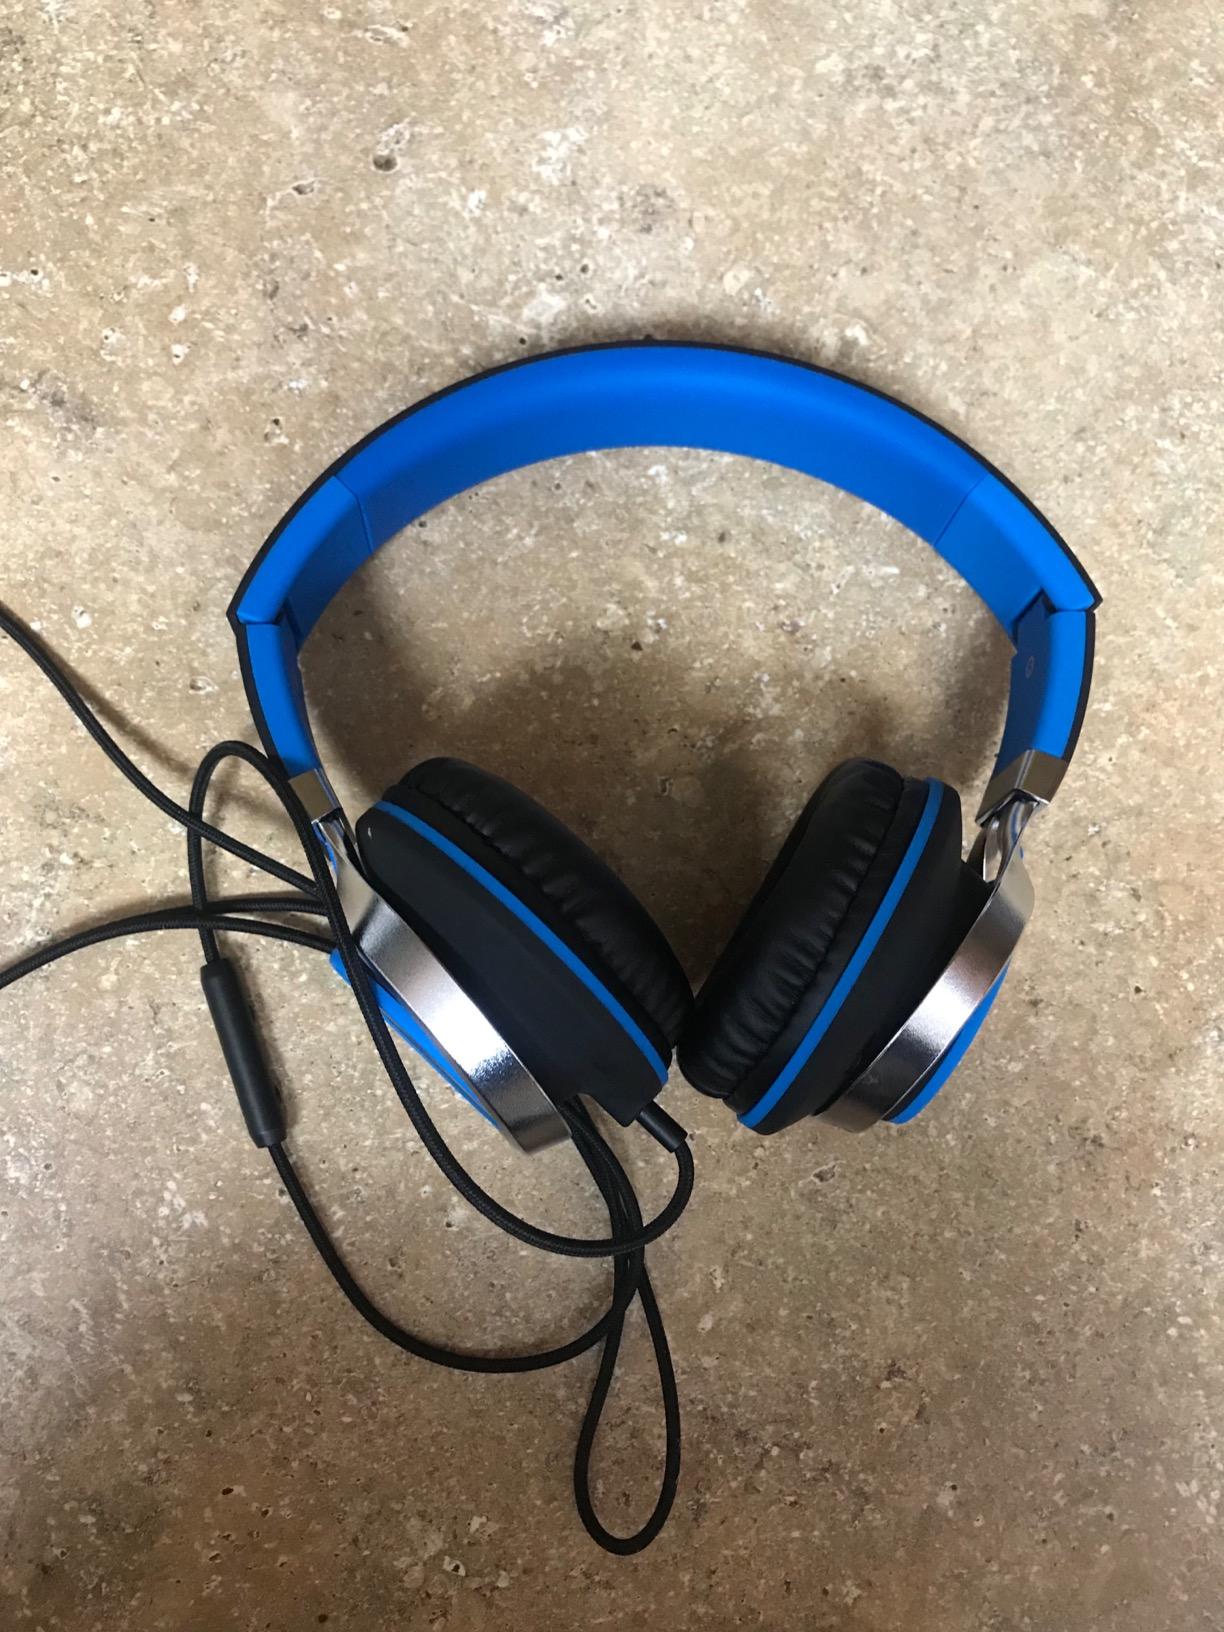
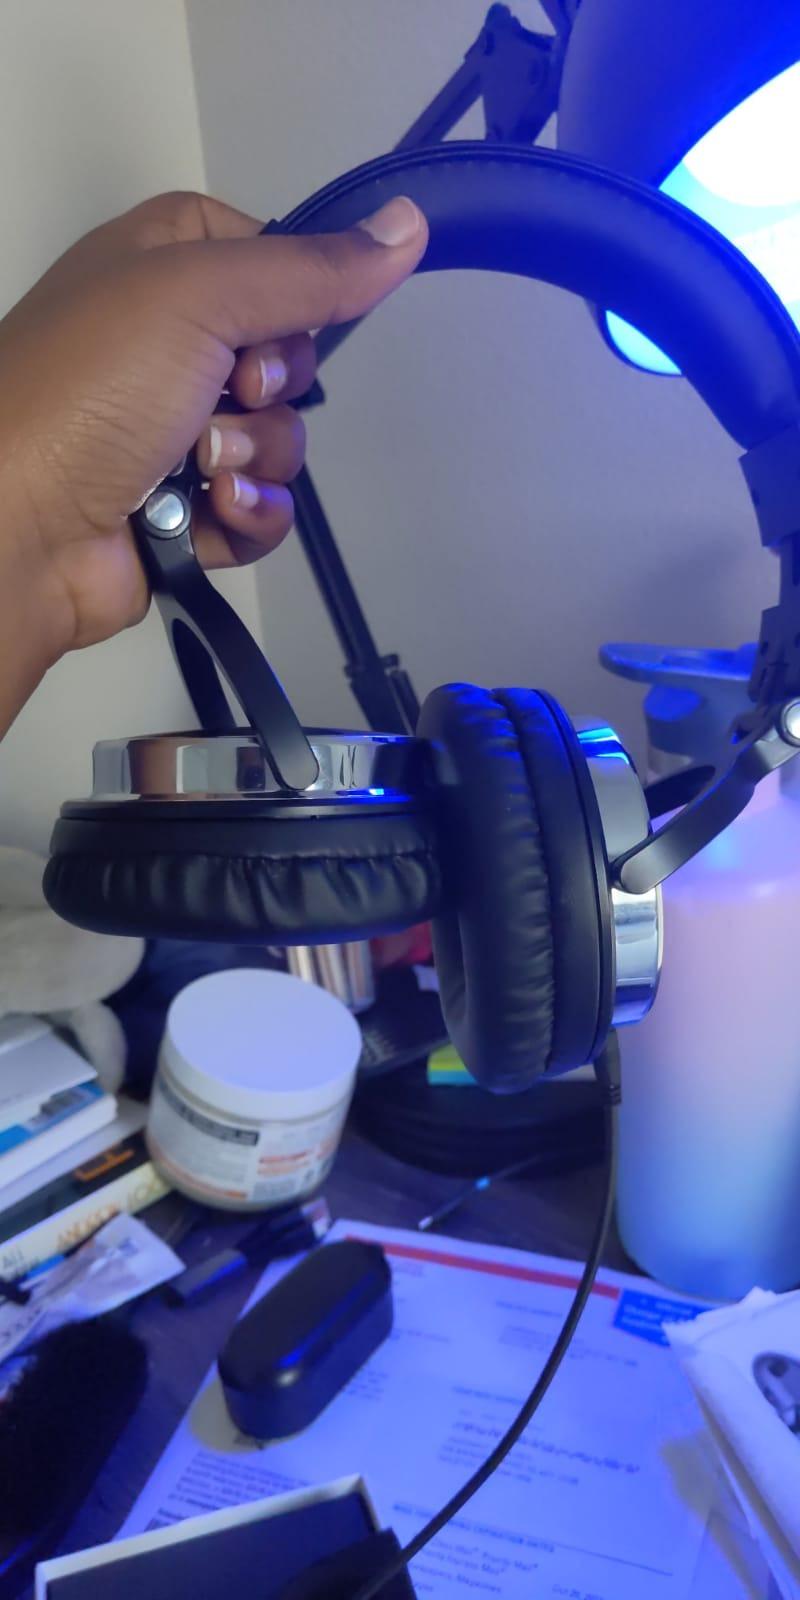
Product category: headphones
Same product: no